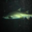
Label: shark